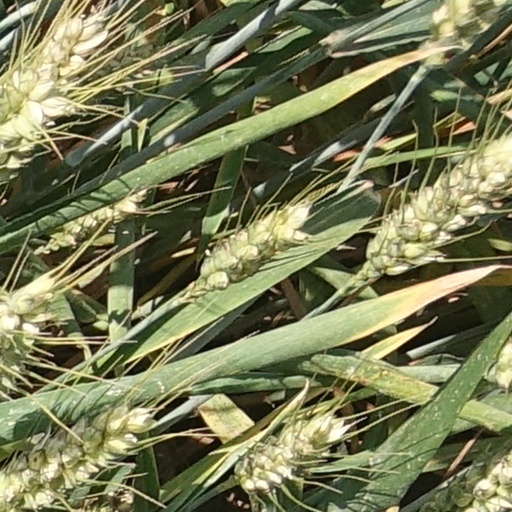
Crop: wheat